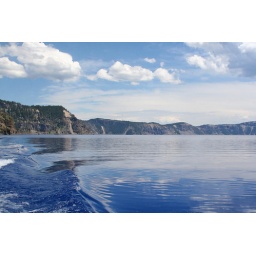
..and I imagined our group sitting prettily under a shady tree on our towels..